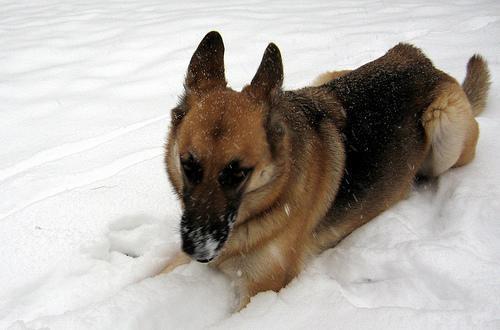
German_shepherd